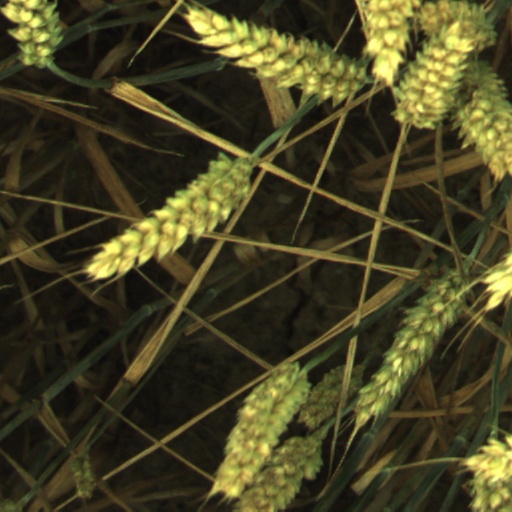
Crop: wheat